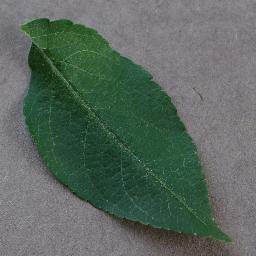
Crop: apple
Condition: healthy